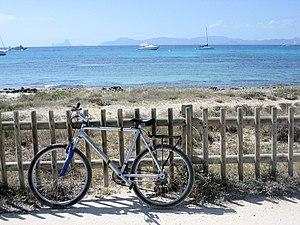
Cet article présente la liste des plages de Formentera, une les îles Baléares.